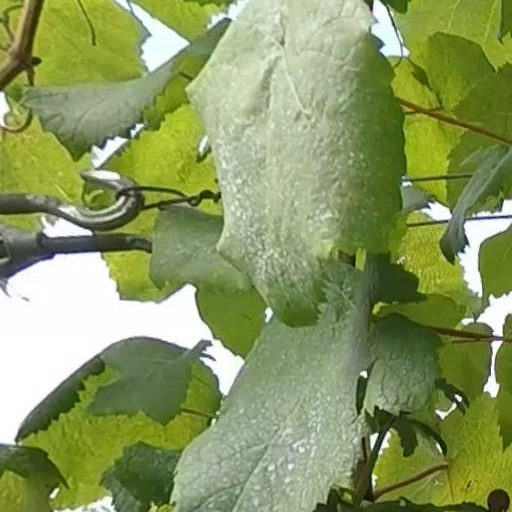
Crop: grape